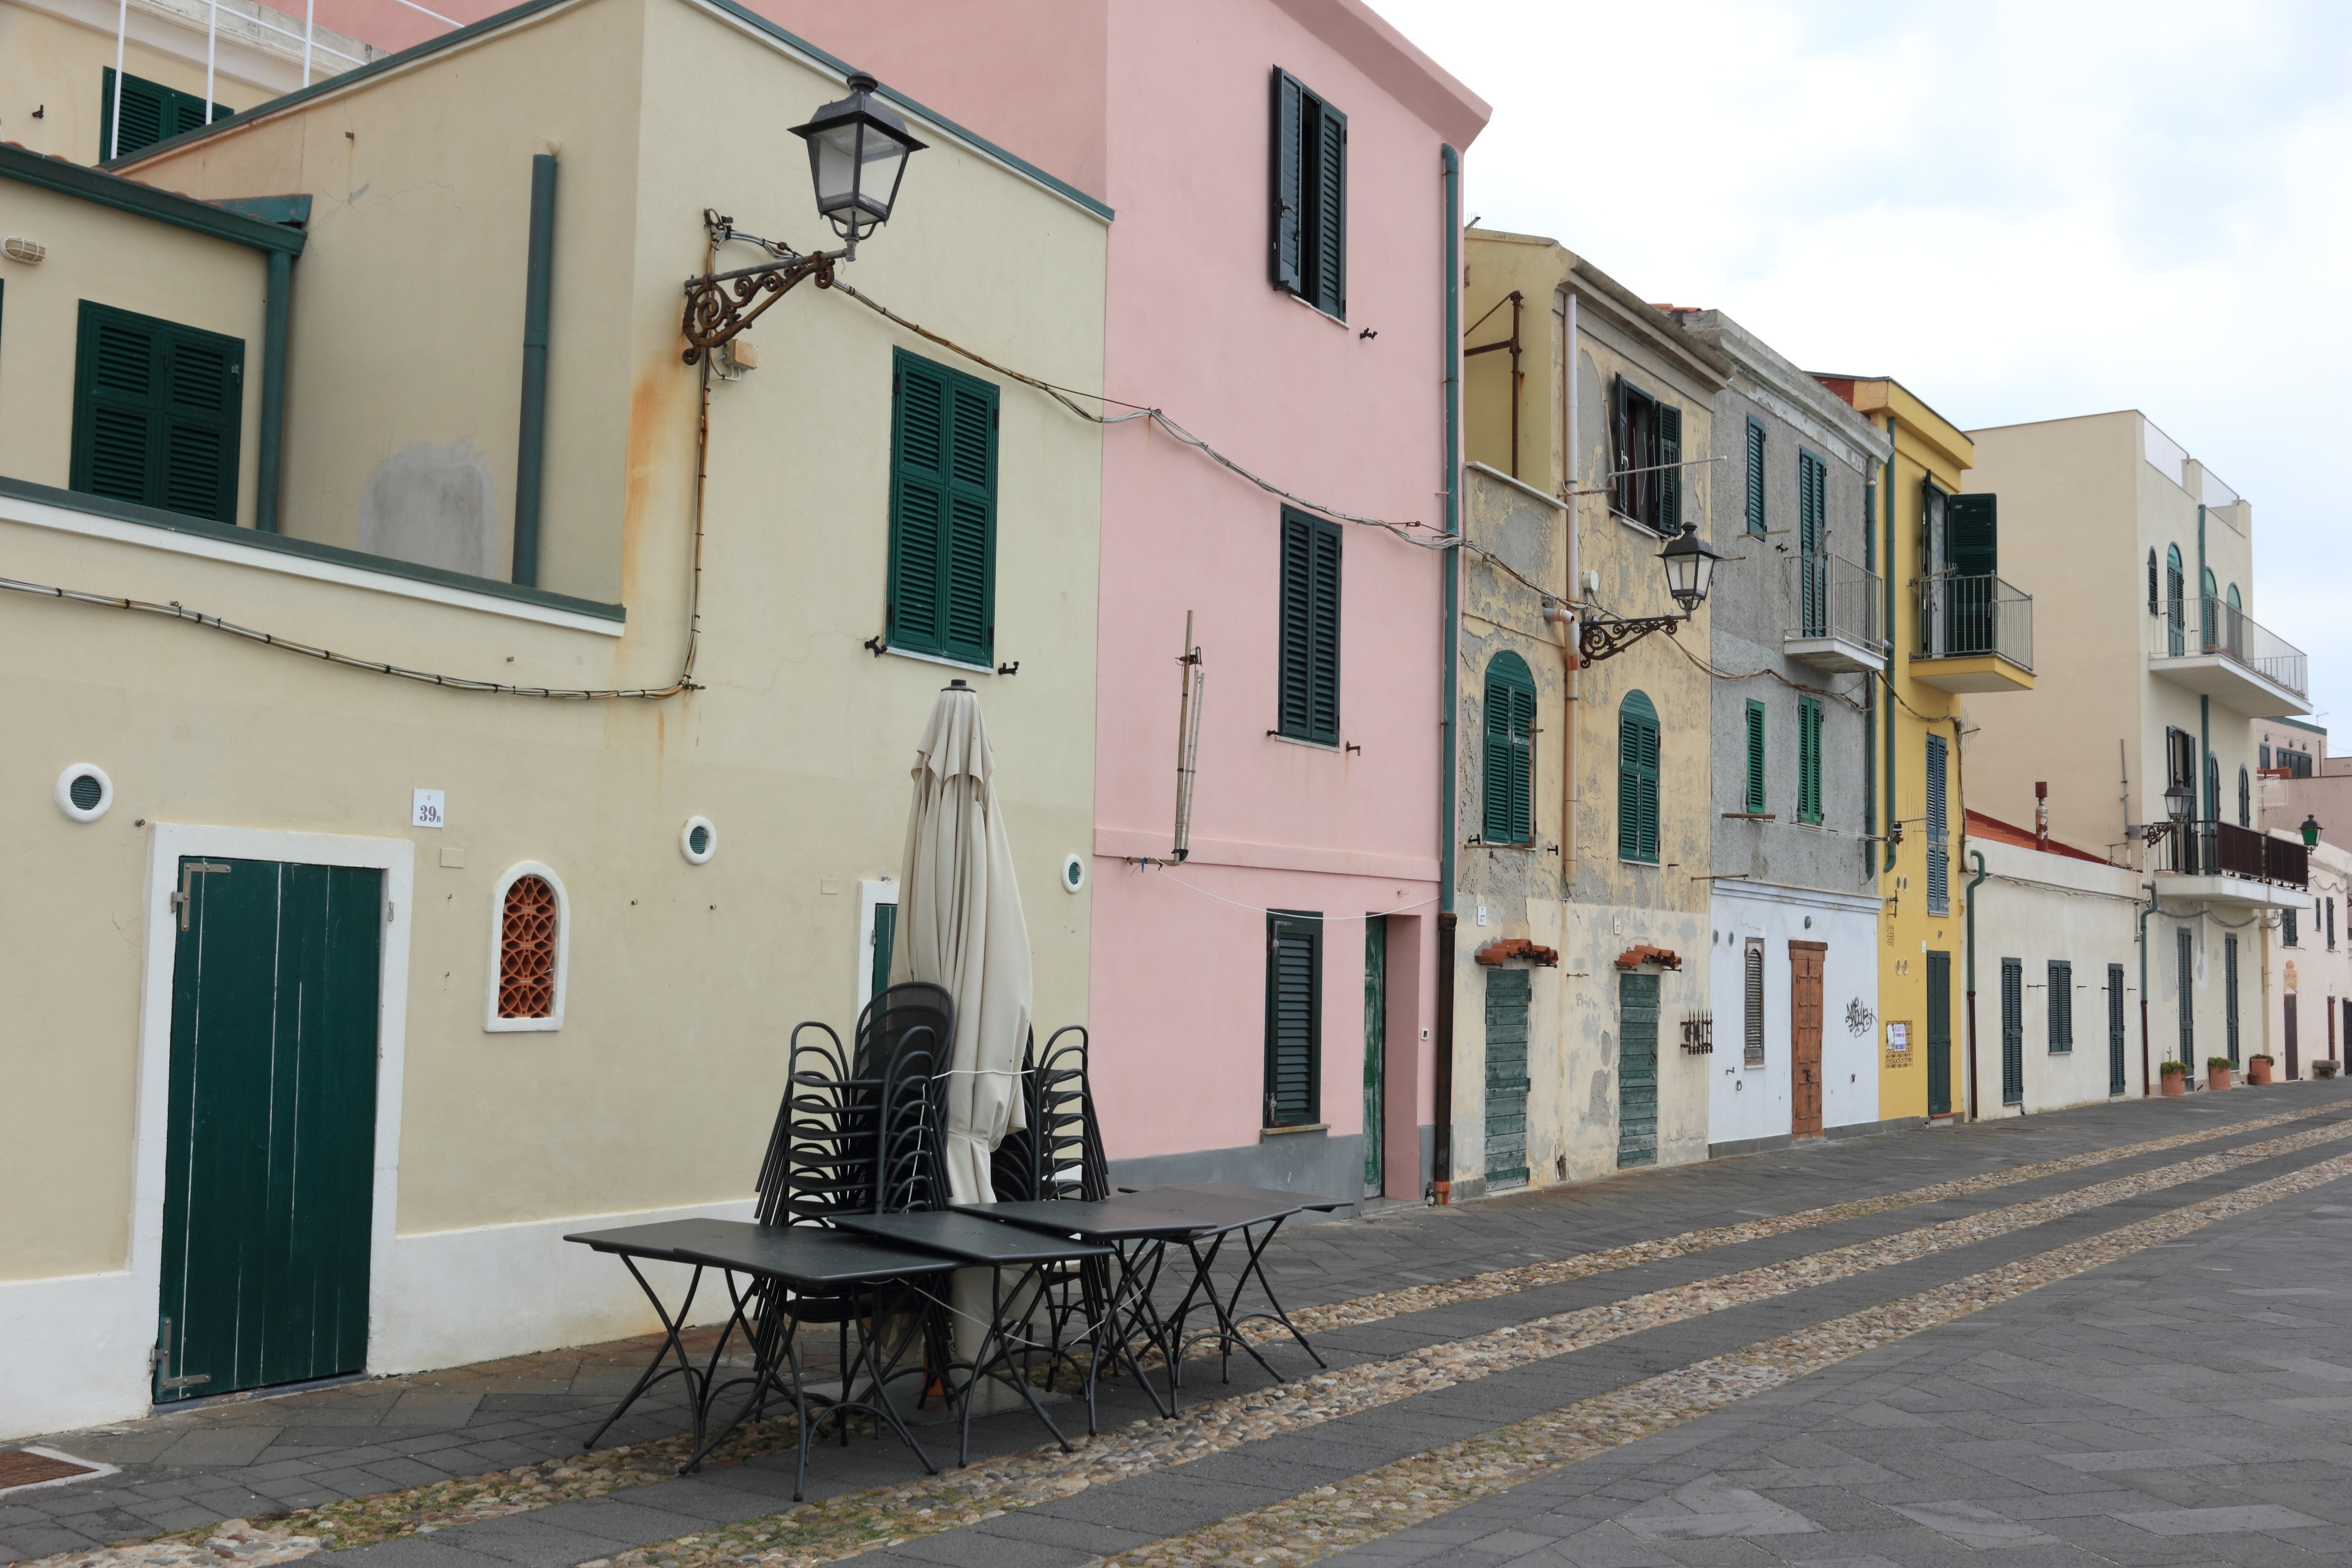
road, street, house, town, cottage, italy, facade, property, apartment, colors, houses, estate, alghero, sardinia, seafront, neighbourhood